Cocacolonization

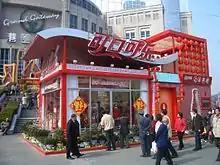
The Coca-Cola store in China helping to celebrate the New Year

By the time of the Cold War, Coke met resistance in some countries. Italians kept from indulging in the soda. Austrians recognized the expansion of the company as an attempt to spread American culture and ideals overseas. In France, French communists spread awareness about Coca-Cola. They coined the term cocacolonization because they saw the spread of Coke in their country as an attempt to make it an American colony. When the company attempted to open a bottling plant in the country, French Communists threatened to barricade Paris to keep Coke out. To the French, the company represented capitalist America.